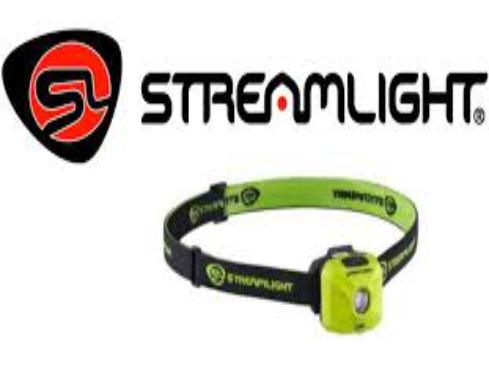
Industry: Necessities